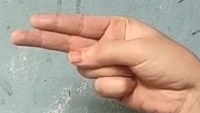
ASL sign: H